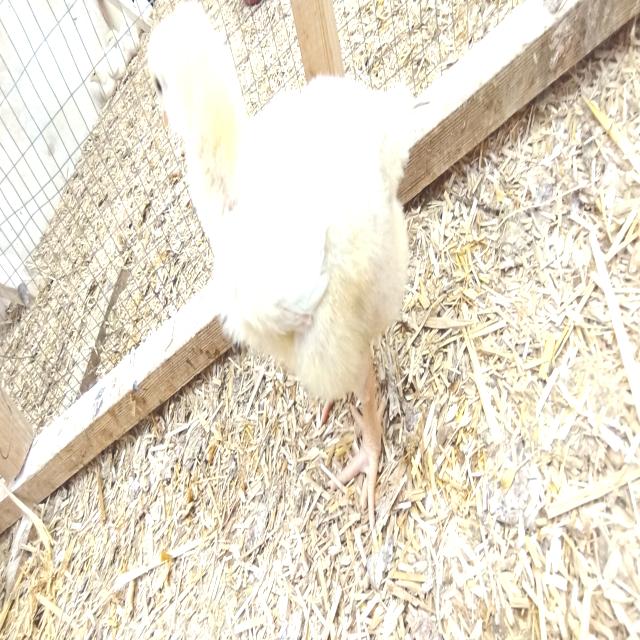
Weight: 351 g